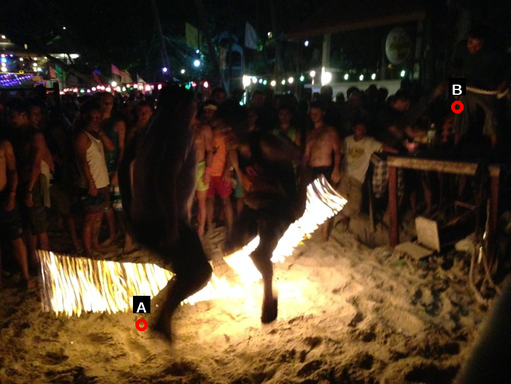
Question: Two points are circled on the image, labeled by A and B beside each circle. Which point is closer to the camera?
Select from the following choices.
(A) A is closer
(B) B is closer
Answer: A